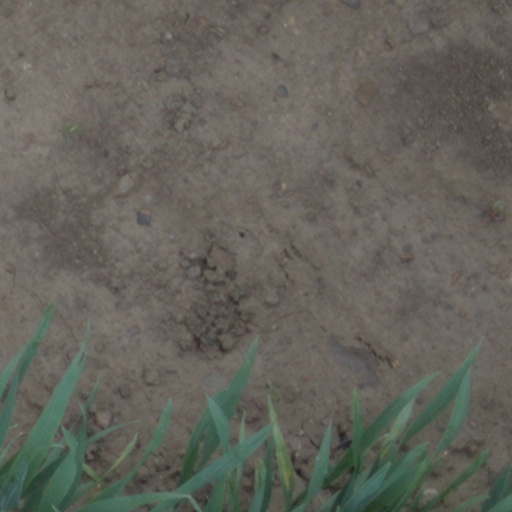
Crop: wheat